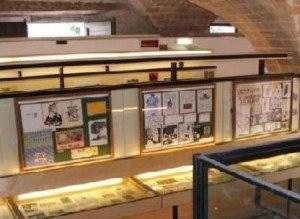
L'art postal est un moyen de communication, une correspondance artistique qui utilise les services de la poste : c'est l'art d'envoyer des lettres décorées. La lettre et l’enveloppe deviennent ainsi un support d'expression artistique. Les courriers de mail art adressent donc un message tout autant par le texte que par l'image.